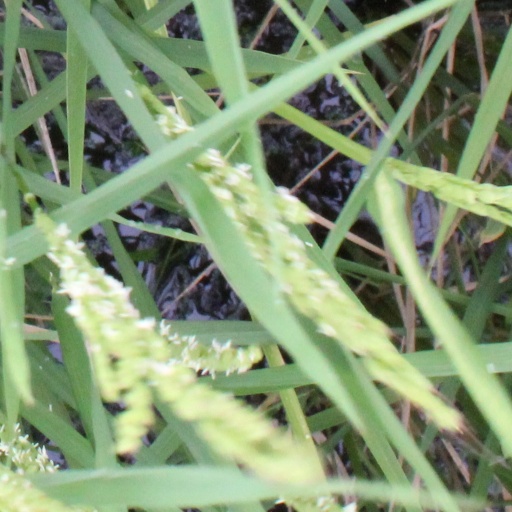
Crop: rice